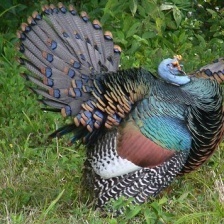
Species: OCELLATED TURKEY
Scientific name: MELEAGRIS OCELLATA